Jonas Schützeberg

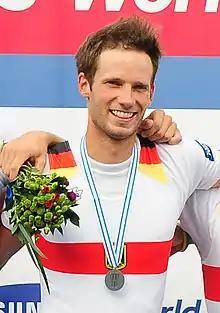
Schützeberg in 2013

Jonas Schützeberg (born 13 June 1984) is a German lightweight rower. He won a gold medal at the 2012 World Rowing Championships in Plovdiv with the lightweight men's eight.